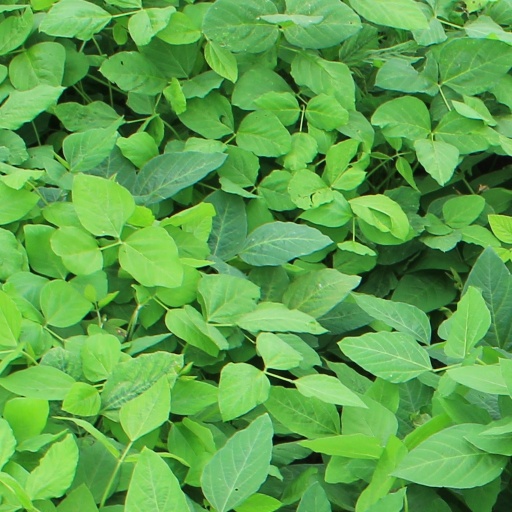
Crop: soybean